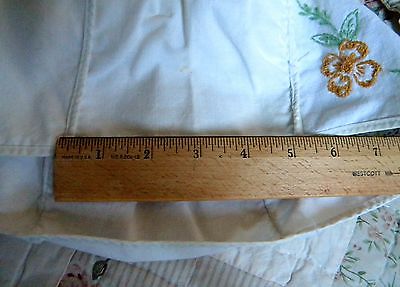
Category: toaster